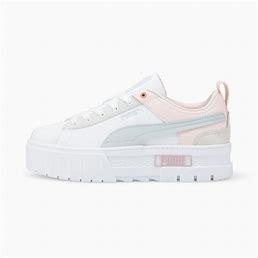
Brand: Puma
Model: Mayze